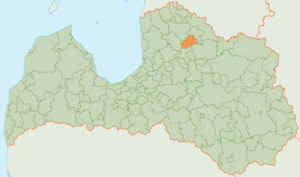
Bauska est un novads de Lettonie, situé dans la région de Vidzeme. En 2009, sa population est de 3 567 habitants.